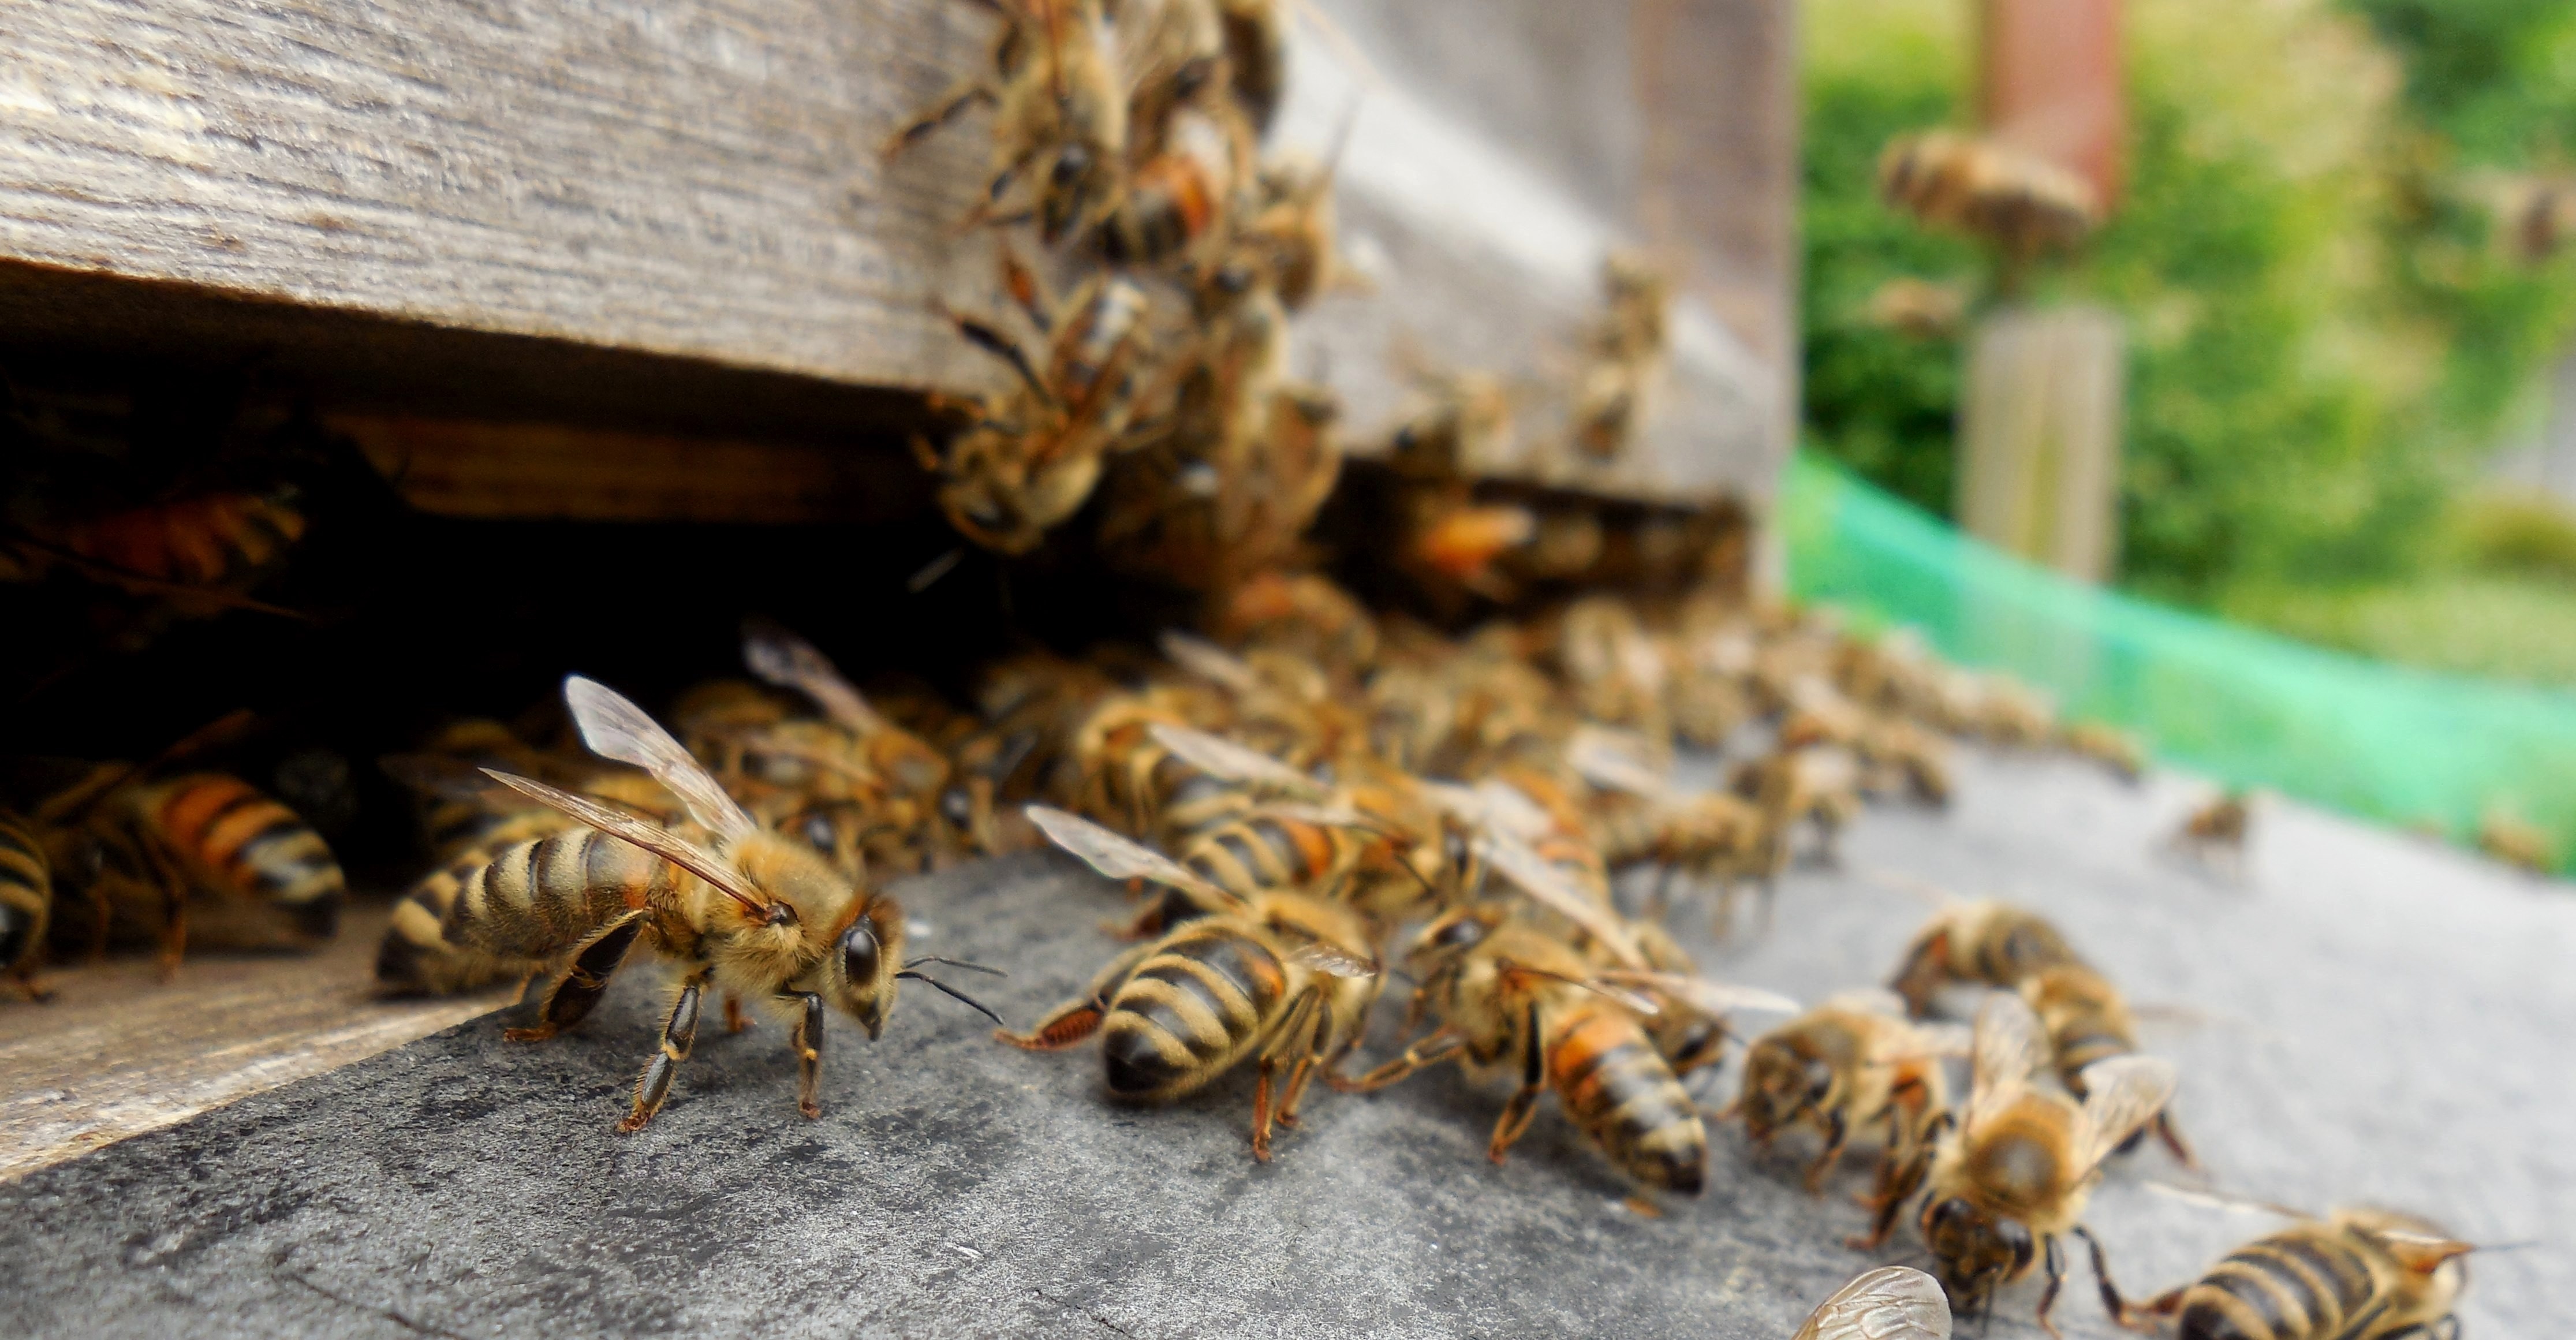
nature, wing, animal, fly, honey, summer, pollination, insect, macro, garden, close, fauna, invertebrate, beekeeper, hive, bee, hornet, wasp, pest, animal world, prey, hobby, bees, approach, beehive, arthropod, honey bee, pollinator, bee keeping, bee breeding, honey production, honey bees, membrane winged insect